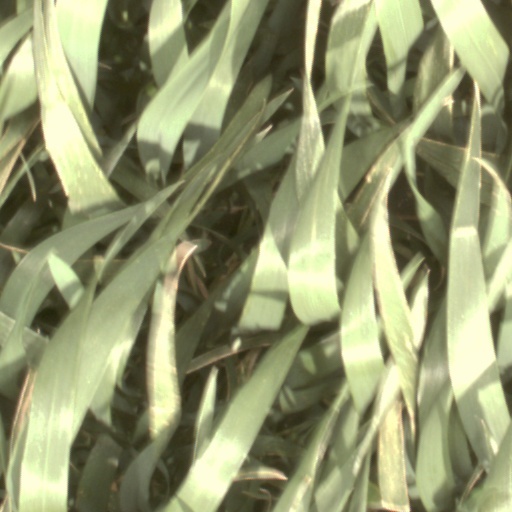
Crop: wheat